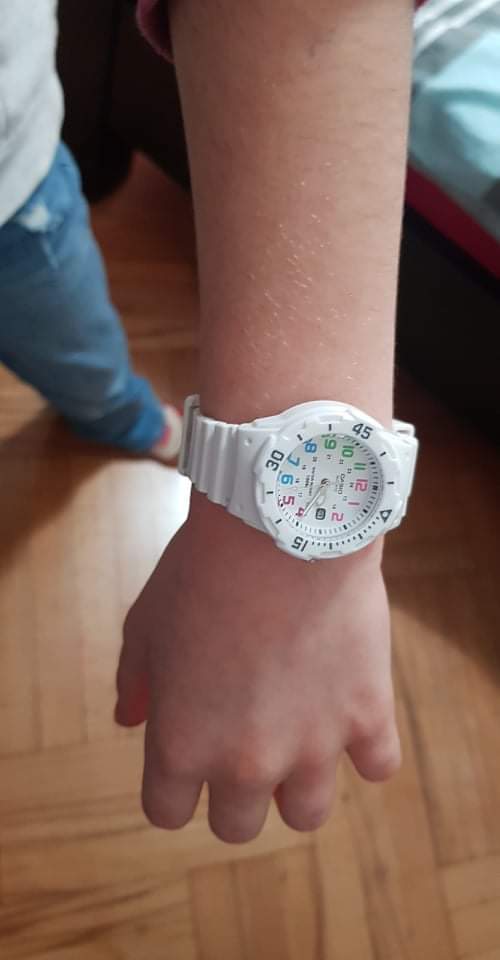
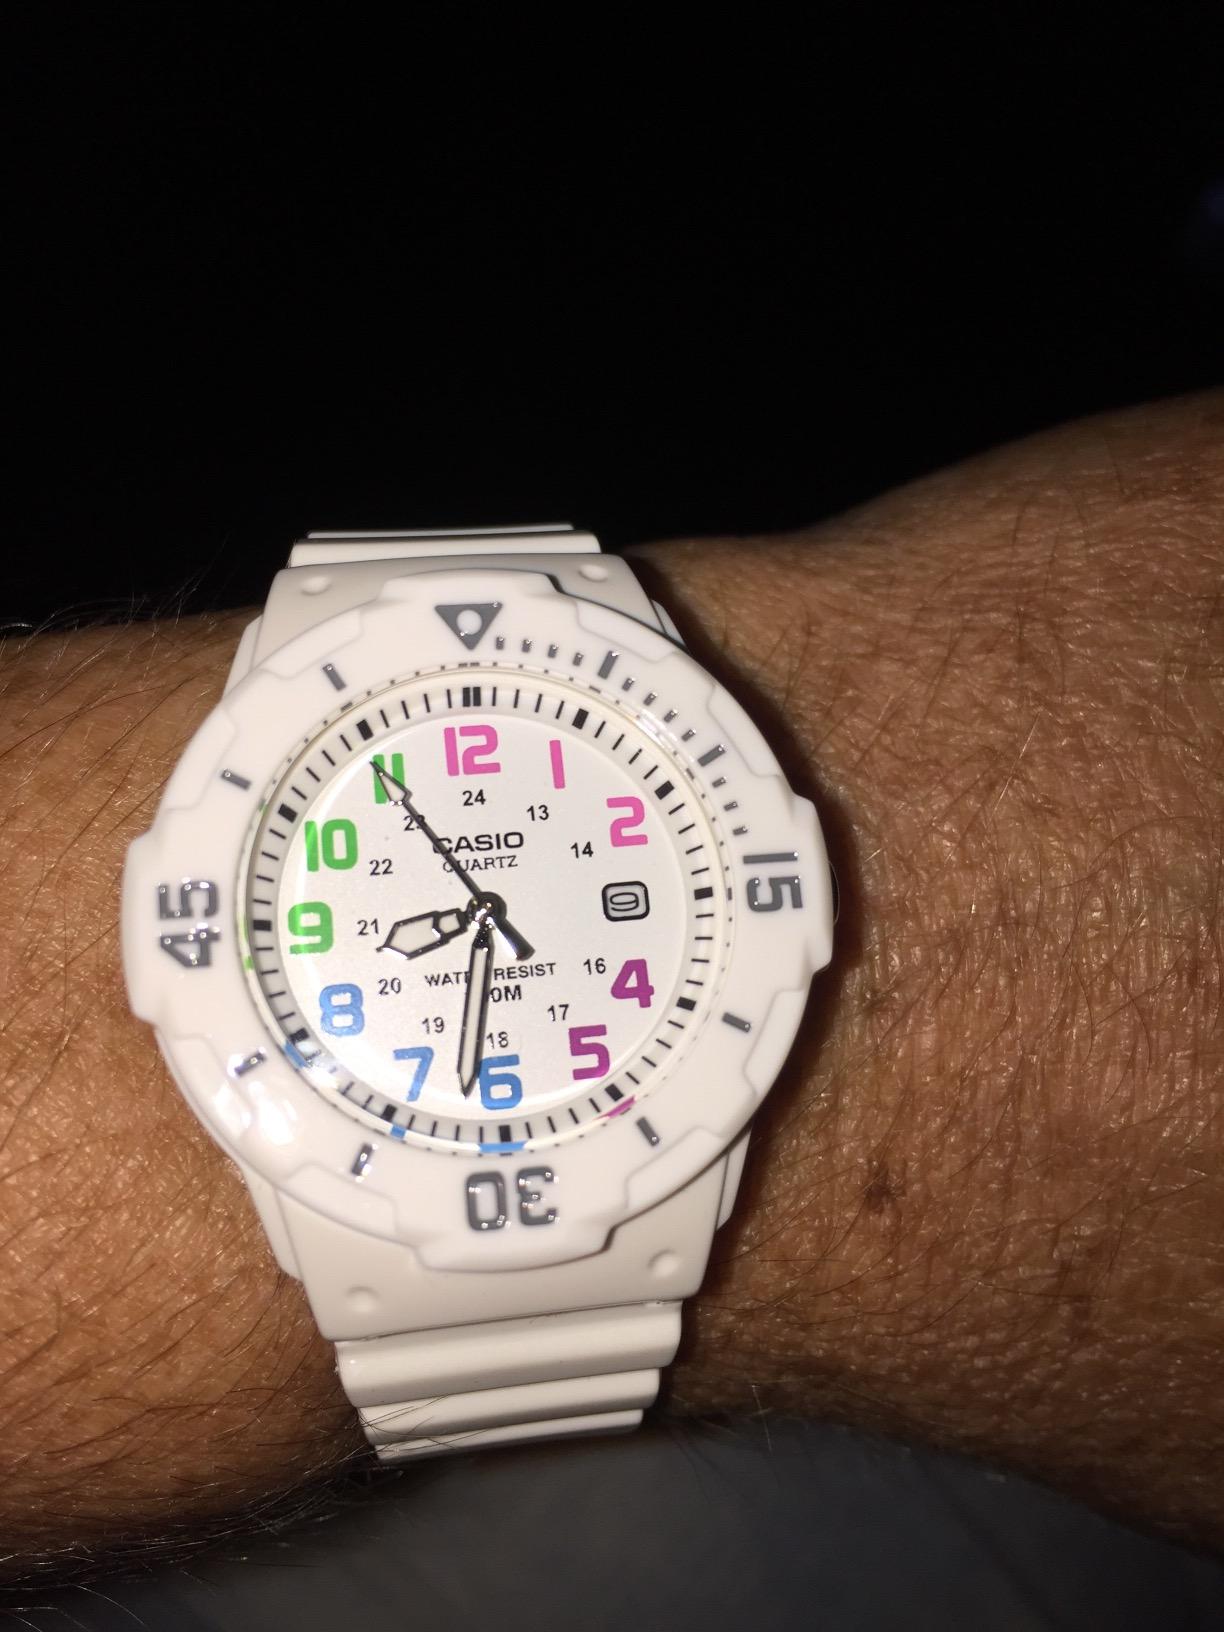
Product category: accessories_watch
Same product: yes